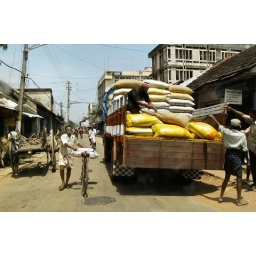
Blocked by the truck and the cows